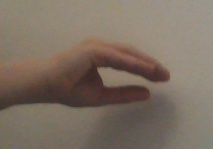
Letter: jeem